St. Joseph Island (Ontario)

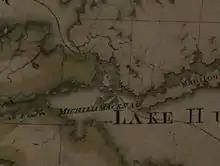
This detail of Abel Buell's famous 1783 map shows the international border appearing to divide St. Joseph Island between the United States and British North America.

However, British superiority on the lakes did not last long. By 1783 the Treaty of Paris had ended the American Revolution and established the boundary between the newly independent United States of America and British North America as running "through the middle of said Lake Huron to the water communication between that Lake and Lake Superior..." While the treaty very clearly placed Mackinac Island on the American side, the text was far less clear about how St. Joseph and its neighbouring islands that fell in the middle of the St. Marys River were to be apportioned. For instance, an influential map produced by American engraver Abel Buell based on the treaty instructions appears to divide St. Joseph in half.